Nolan Bushnell

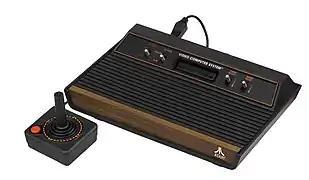
The Atari 2600 would go on to revolutionize the home gaming market, but Bushnell was forced out of Atari not long after its release.

With the company financially stable, Atari entered the consumer electronics market, with its home "Pong" consoles first released in 1975. Atari continued to make variants of its existing arcade games for dedicated home consoles until 1977. During this period, former Atari employees Steve Jobs and Steve Wozniak had approached Bushnell about investing in their home computer system, the Apple I, that was built from borrowed parts from Atari and with technical support from Atari employees. They initially offered the design to Bushnell and Atari, but Bushnell wanted Atari to focus on arcade and home consoles. Later in 1975, Jobs offered Bushnell a chance for one-third equity stake in their budding company Apple Inc., for ; Bushnell remarked in hindsight, "I was so smart, I said no. It's kind of fun to think about that, when I'm not crying." Bushnell also established the first Pizza Time Theatre in San Jose in 1977 as a means for Atari to stock its arcade games.